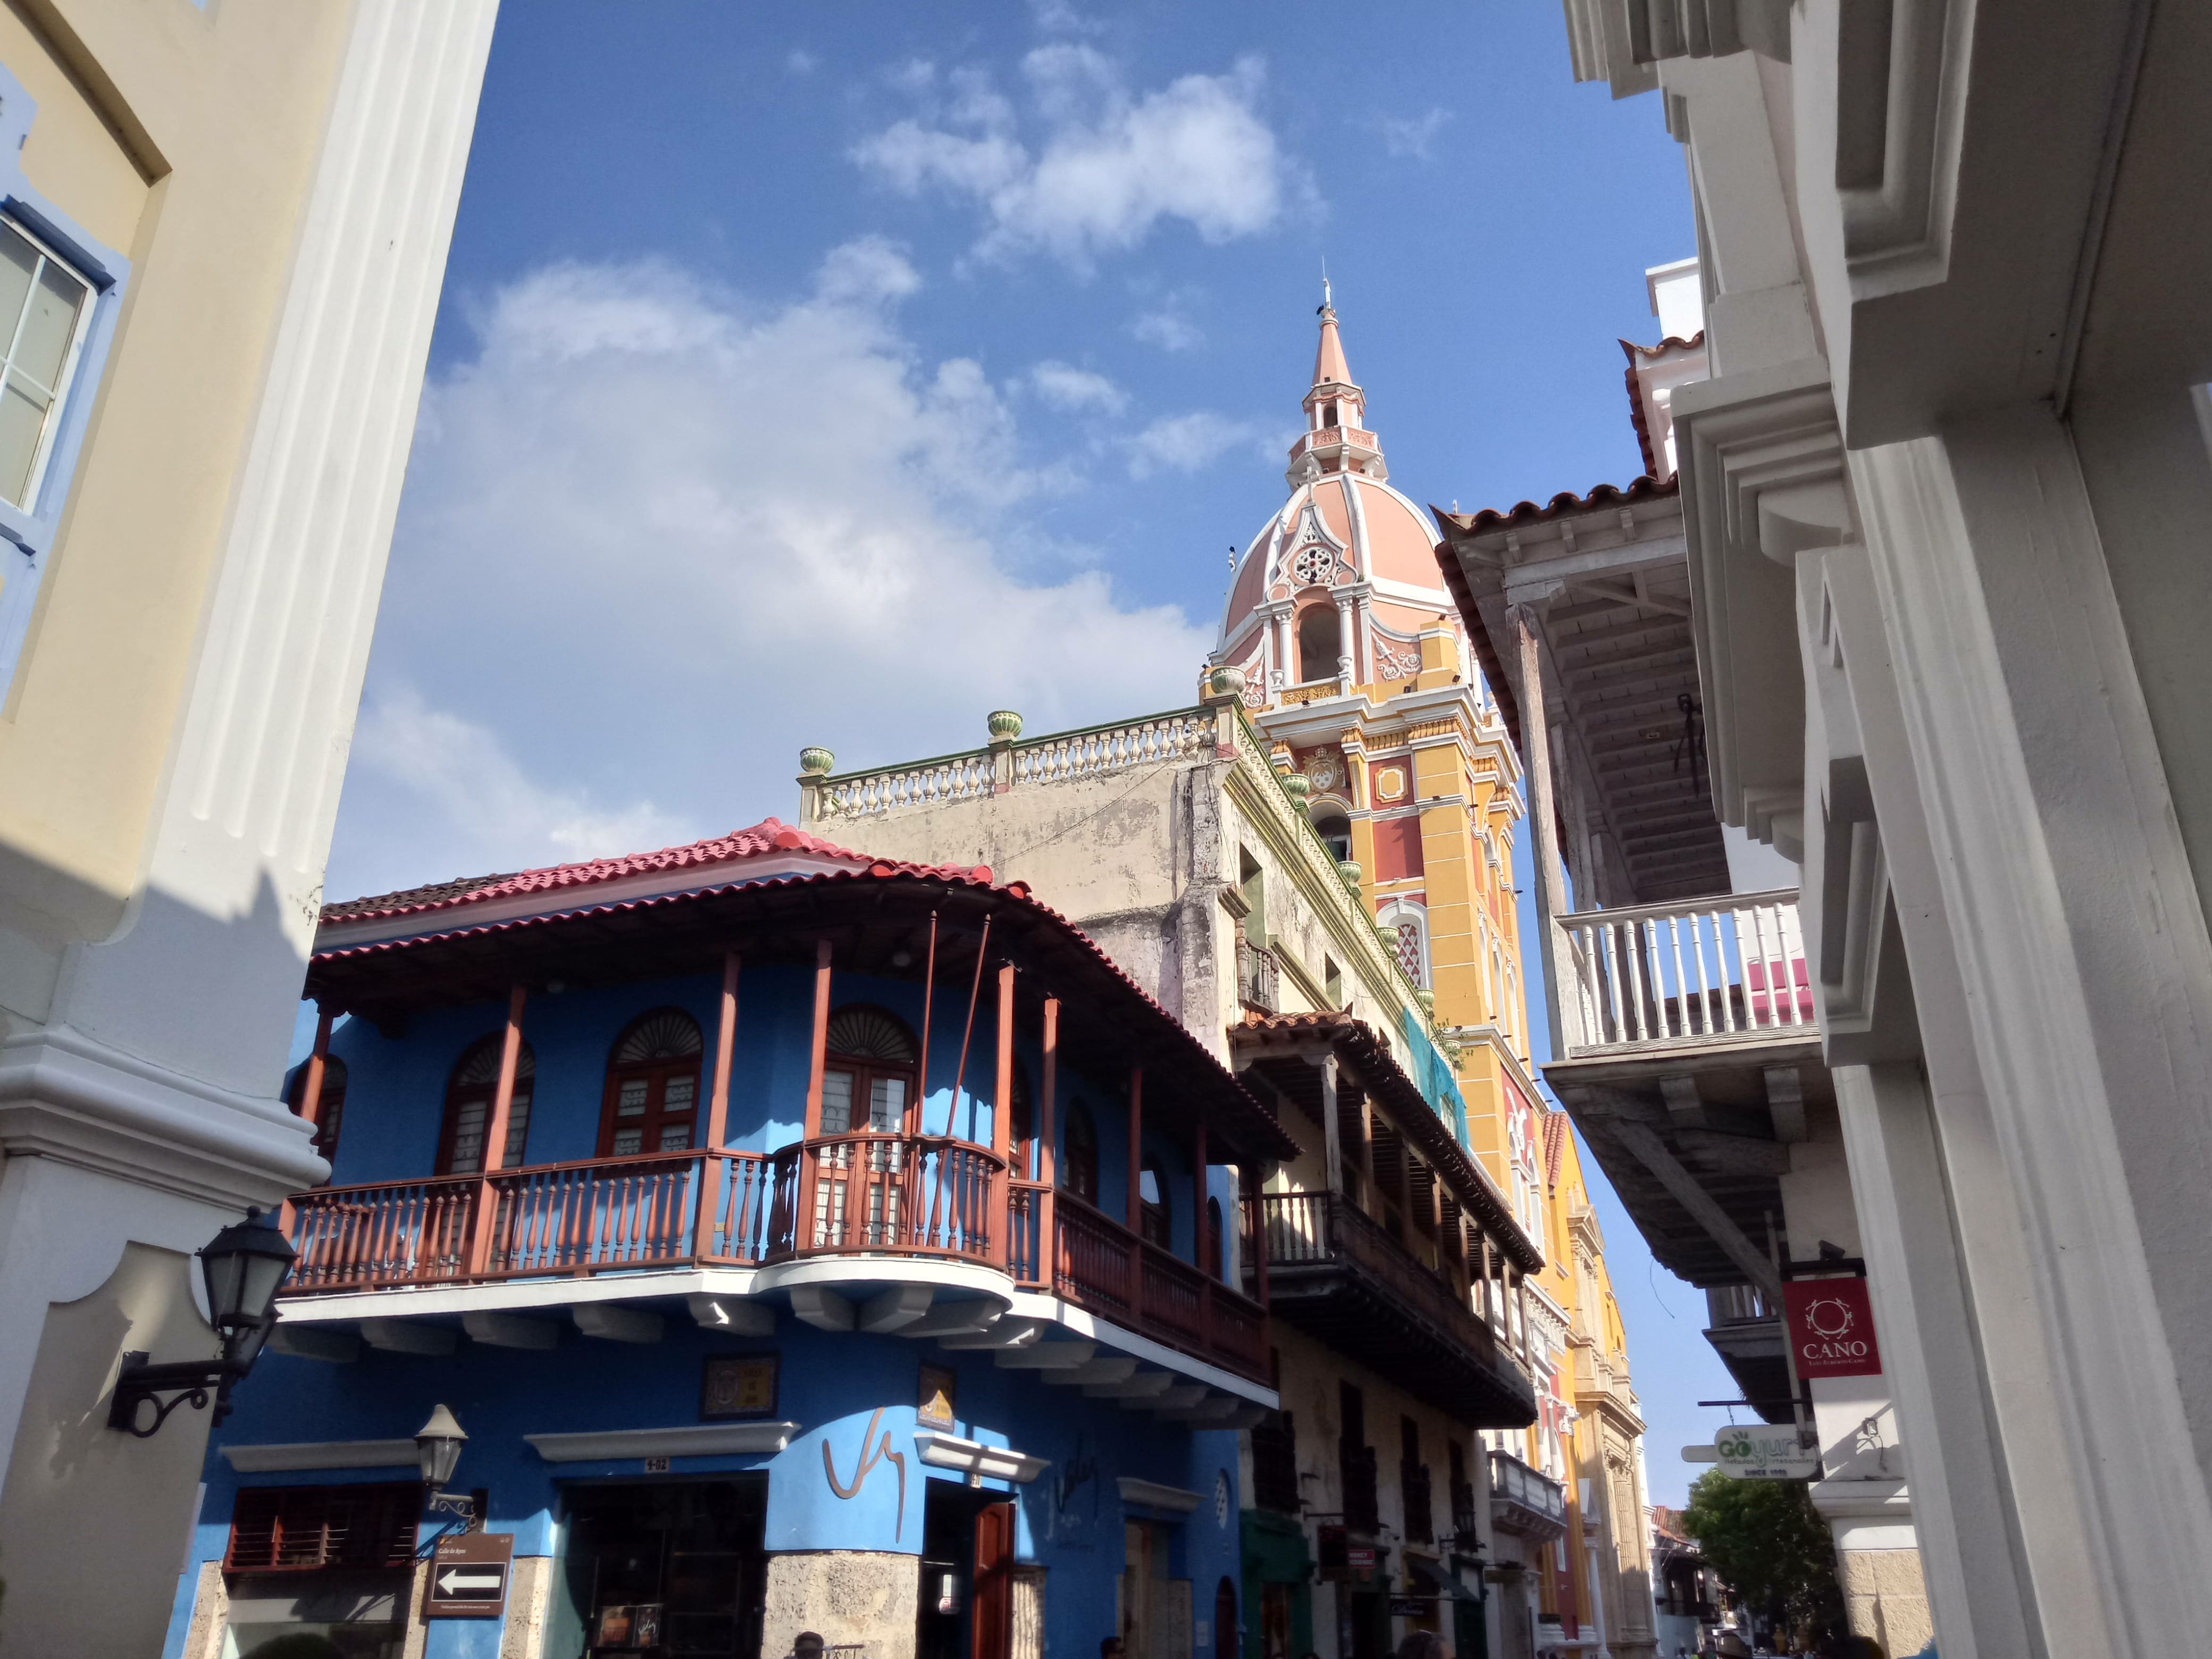
colombia, sky, building, window, cloud, blue, facade, city, metropolis, travel, leisure, plant, condominium, commercial building, mixed use, road, apartment, street, pedestrian, urban design, house, downtown, tourism, tourist attraction, balcony, town square, marketplace, vacation, market, tree